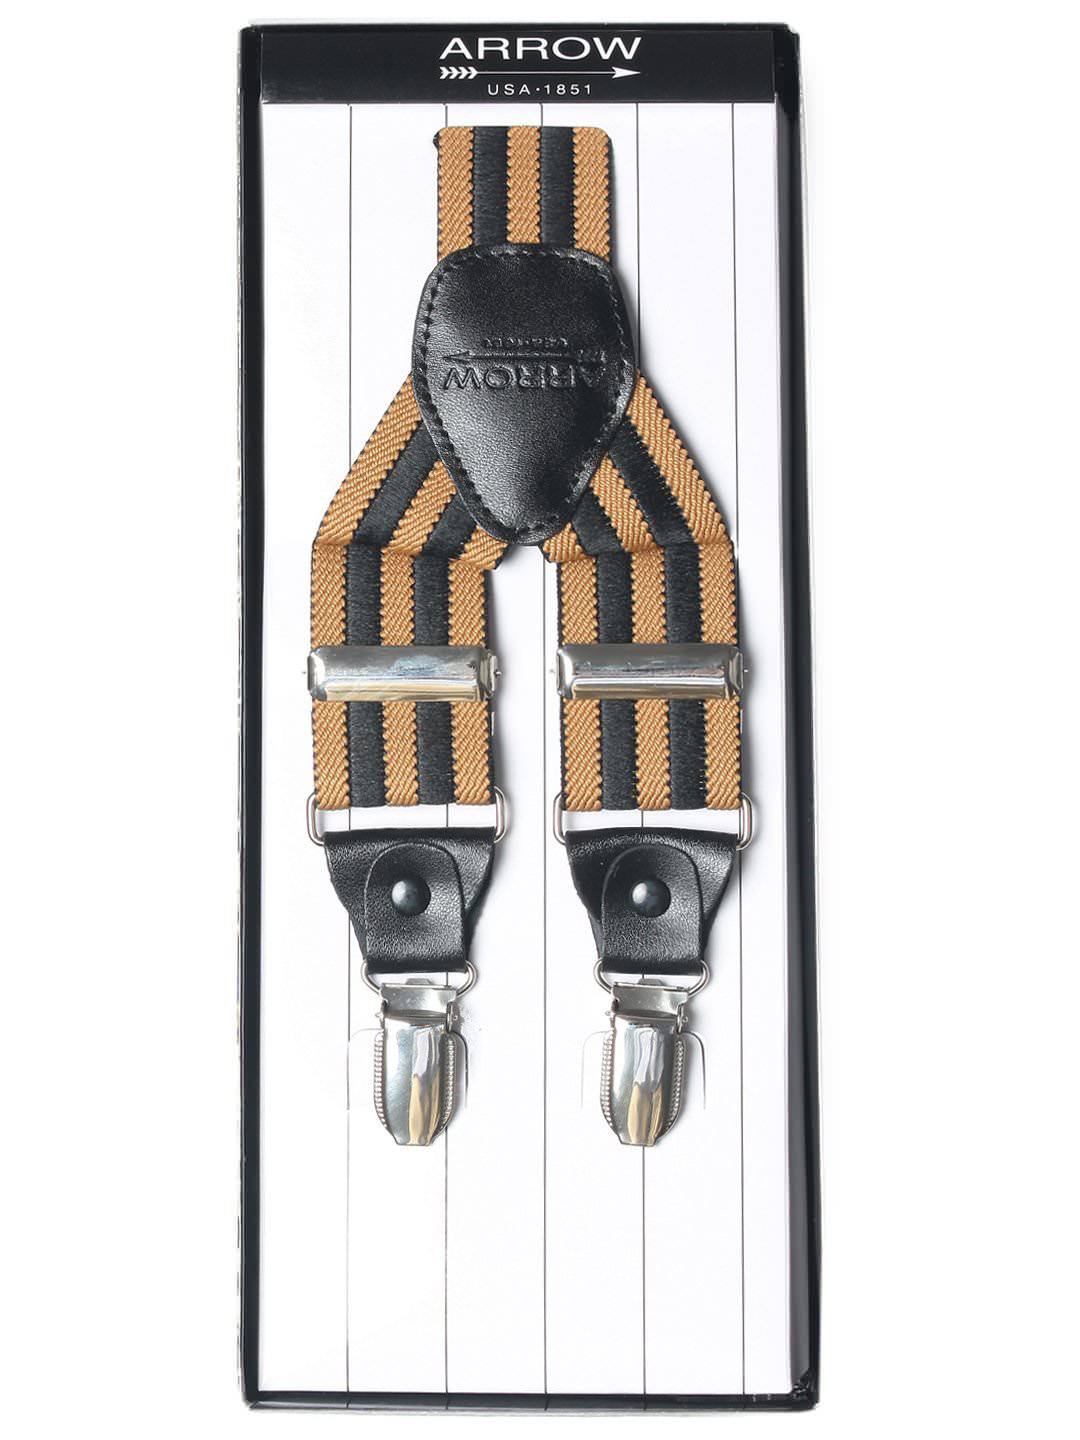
Arrow Men Black/Beige Suspenders
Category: Apparel / Topwear / Suspenders
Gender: Men
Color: Black
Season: Summer 2012
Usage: Formal